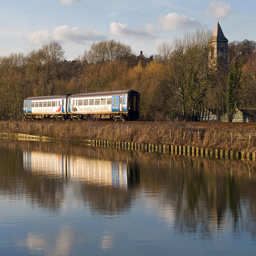
A lone train is traveling down the tracks by the water
This train is riding a rail near some water
a train is coming down tracks next to a body of water
A train on a train track near a body of water that shows its reflection.
a train rides next to a water hole